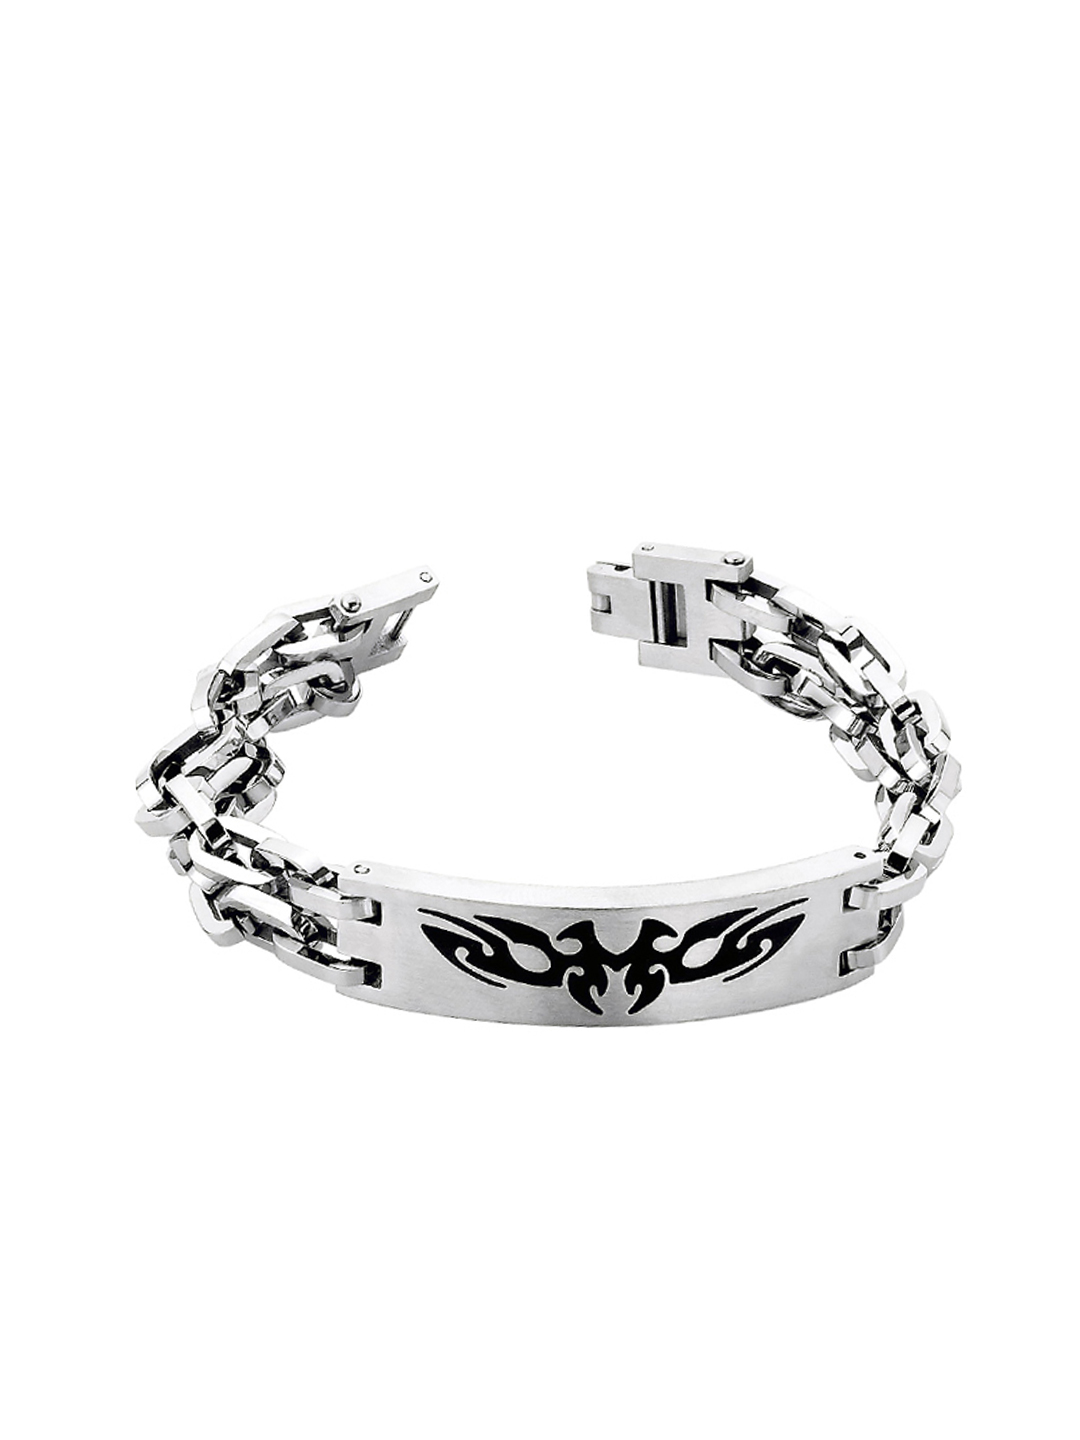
Revv Men Steel Bracelet
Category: Accessories / Jewellery / Bracelet
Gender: Men
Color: Steel
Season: Summer 2012
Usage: Casual